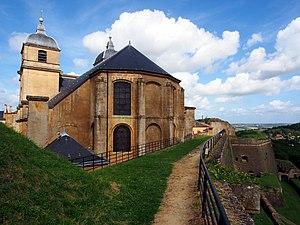
Le siège de Montmédy est un épisode de la guerre franco-allemande de 1870. La petite place de Montmédy, dans la Meuse, est assiégée par l'armée de la coalition allemande. Défendue par le 57ᵉ régiment d'infanterie de ligne, la Garde nationale et des éléments d'autres unités, elle capitule le 14 décembre 1870.